Coal forest

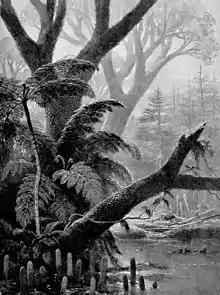
Coal forest of tree ferns and lycopod trees, in a 1906 artist's rendering

The coal forests seem to have been areas of flat, low-lying swampy areas with rivers flowing through from higher, drier land. When the rivers flooded, silt gradually built up into natural levees. Lakes formed as some areas subsided, while formerly wet areas became dry from silt buildups. When a forested area became dry enough to be set on fire by lightning, the resulting forest fire left charcoal, the fusain component of coal.